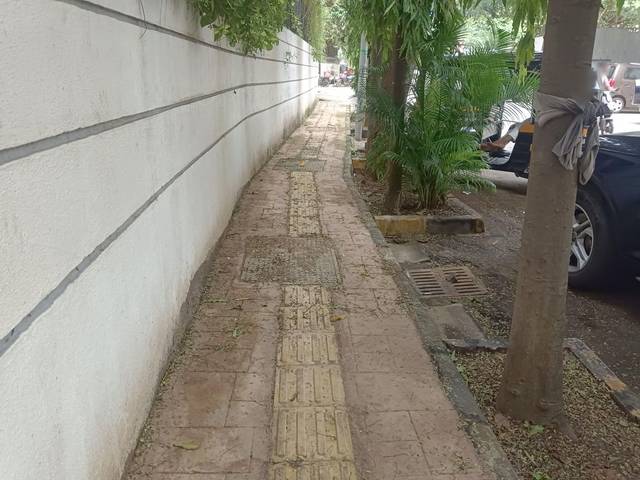
Region: India
Coordinates: 19.065, 72.825